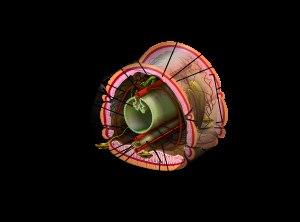
Les annélides sont des animaux protostomiens métamérisés vermiformes, autrement dit des « vers ». Ils vivent essentiellement dans l'eau même si certaines espèces comme les lombrics vivent dans le sol.